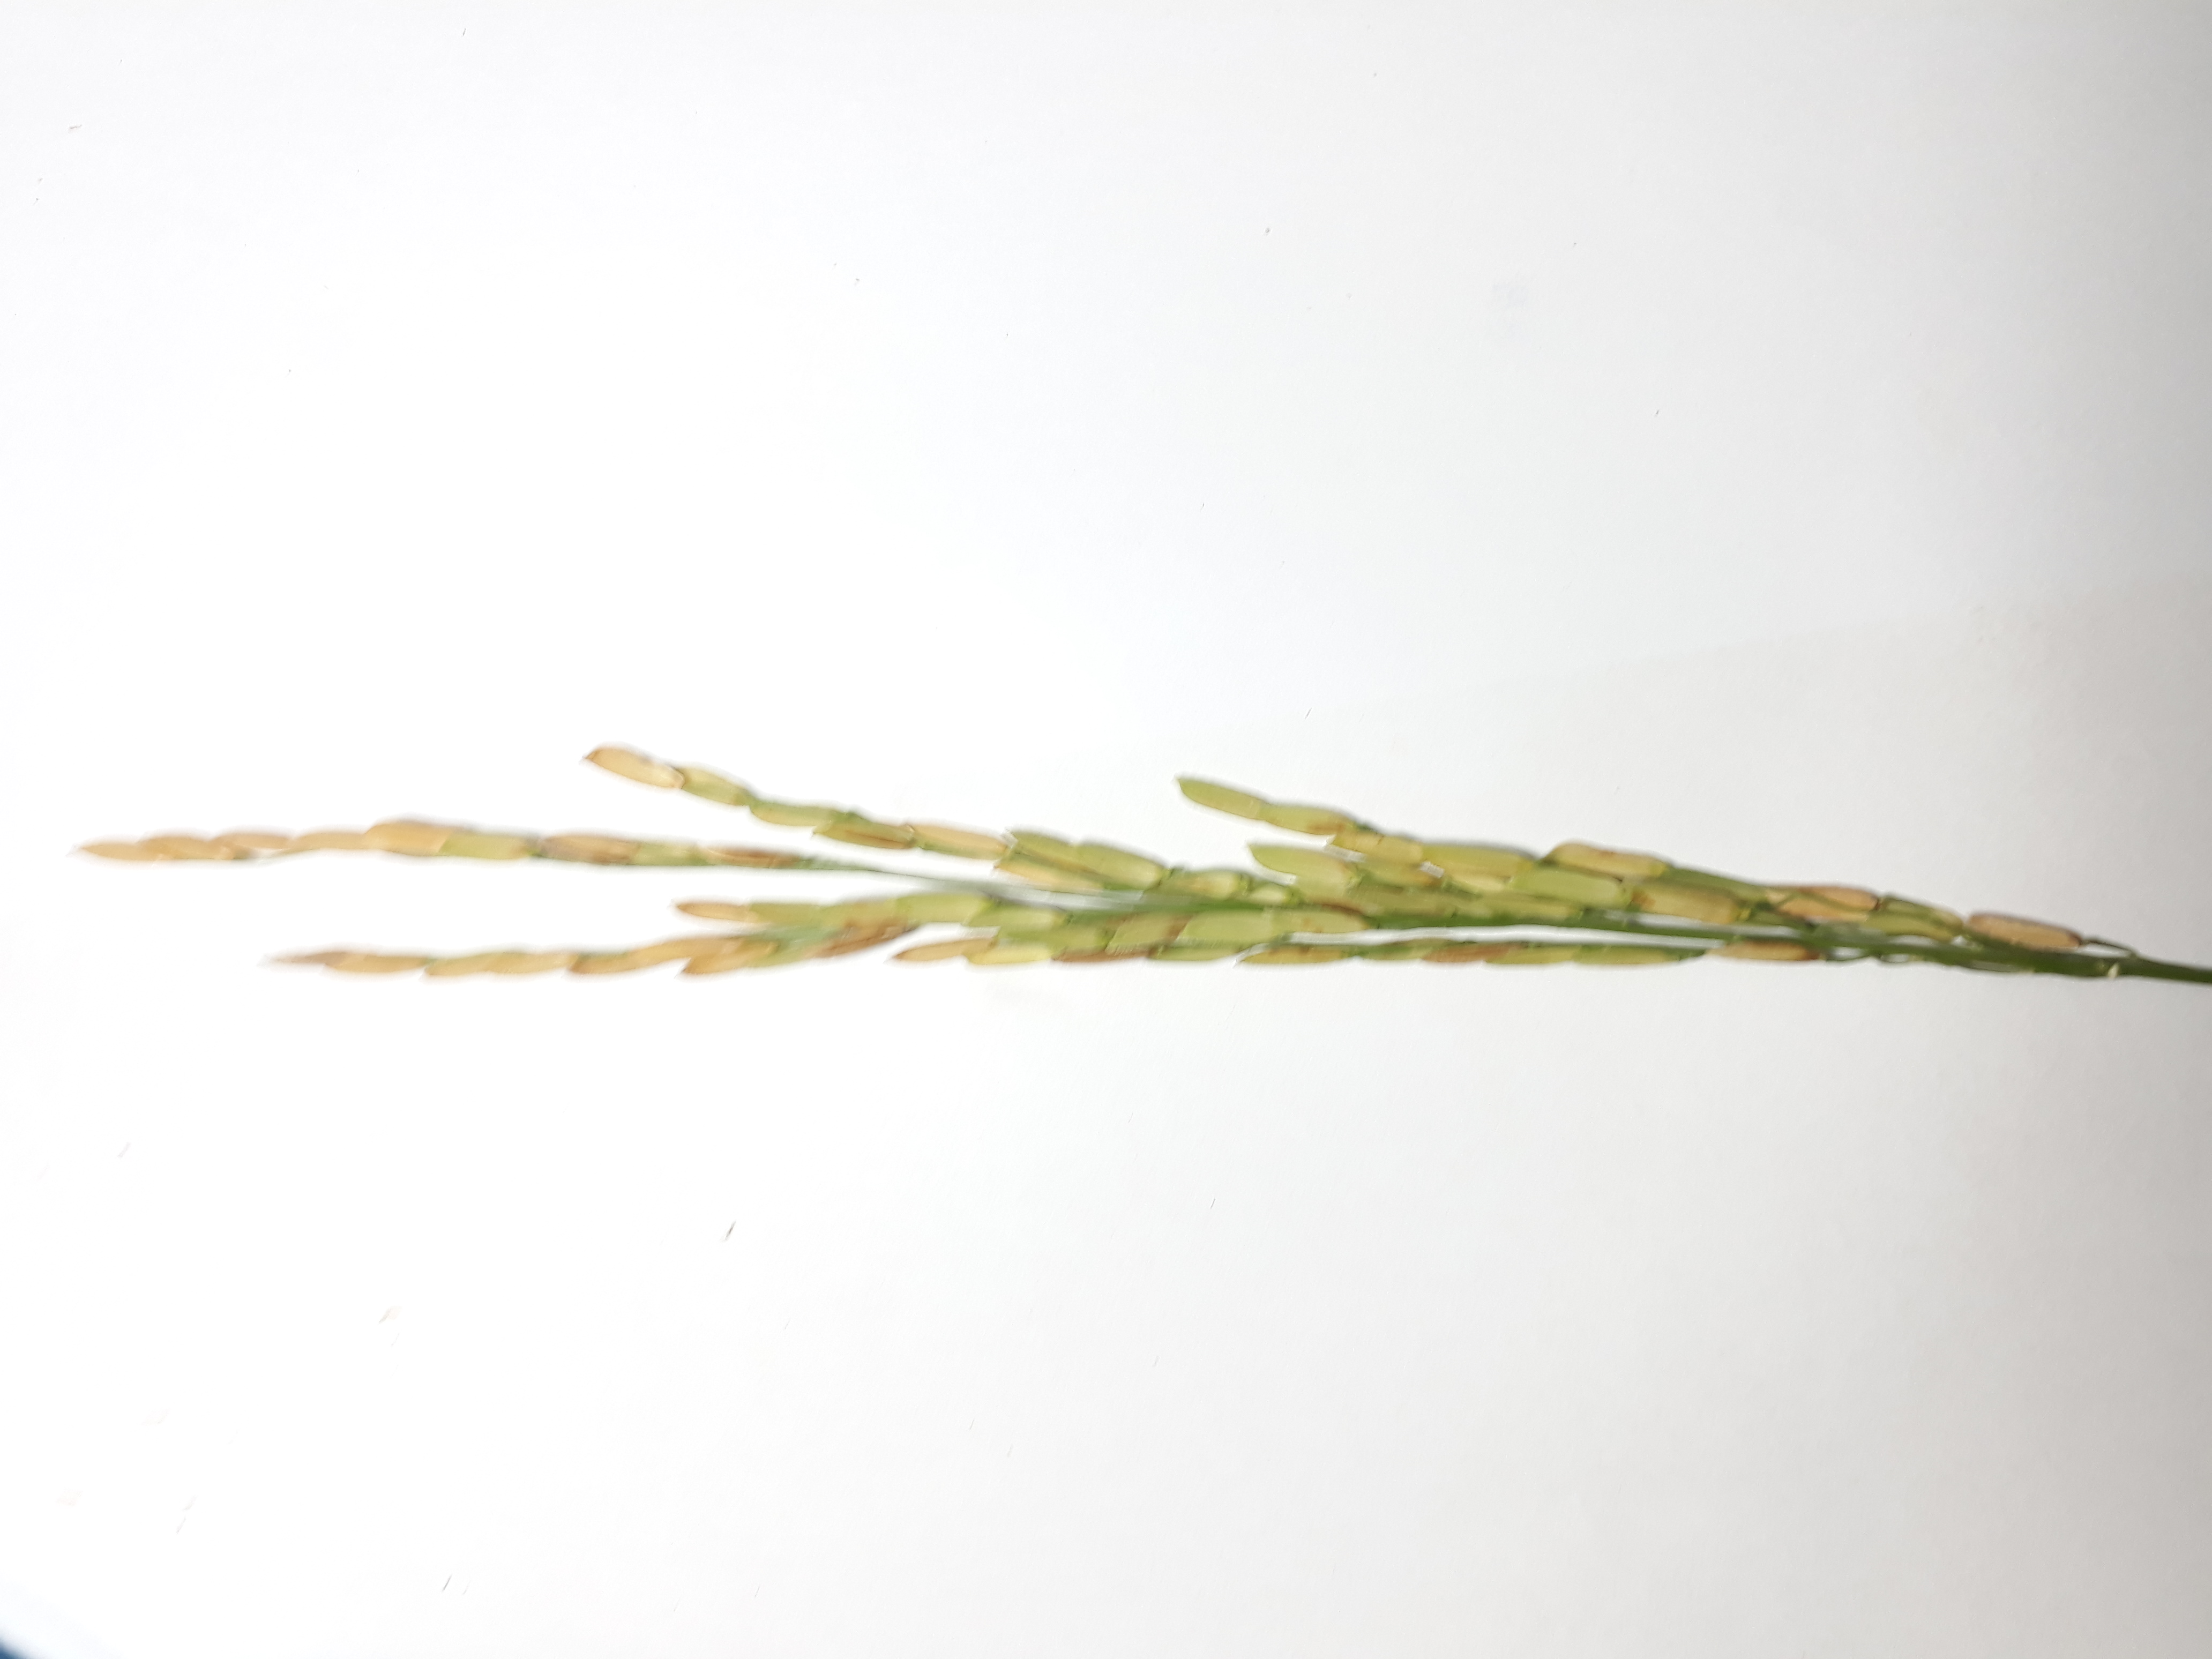
Label: Mild